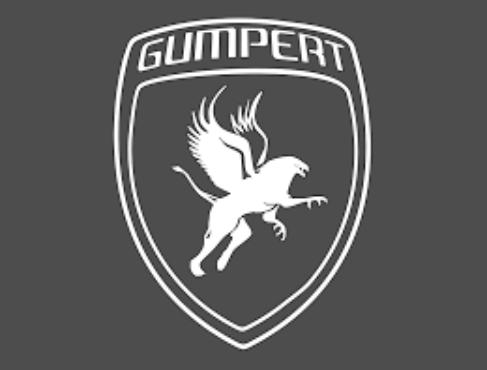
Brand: gumpert
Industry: Transportation